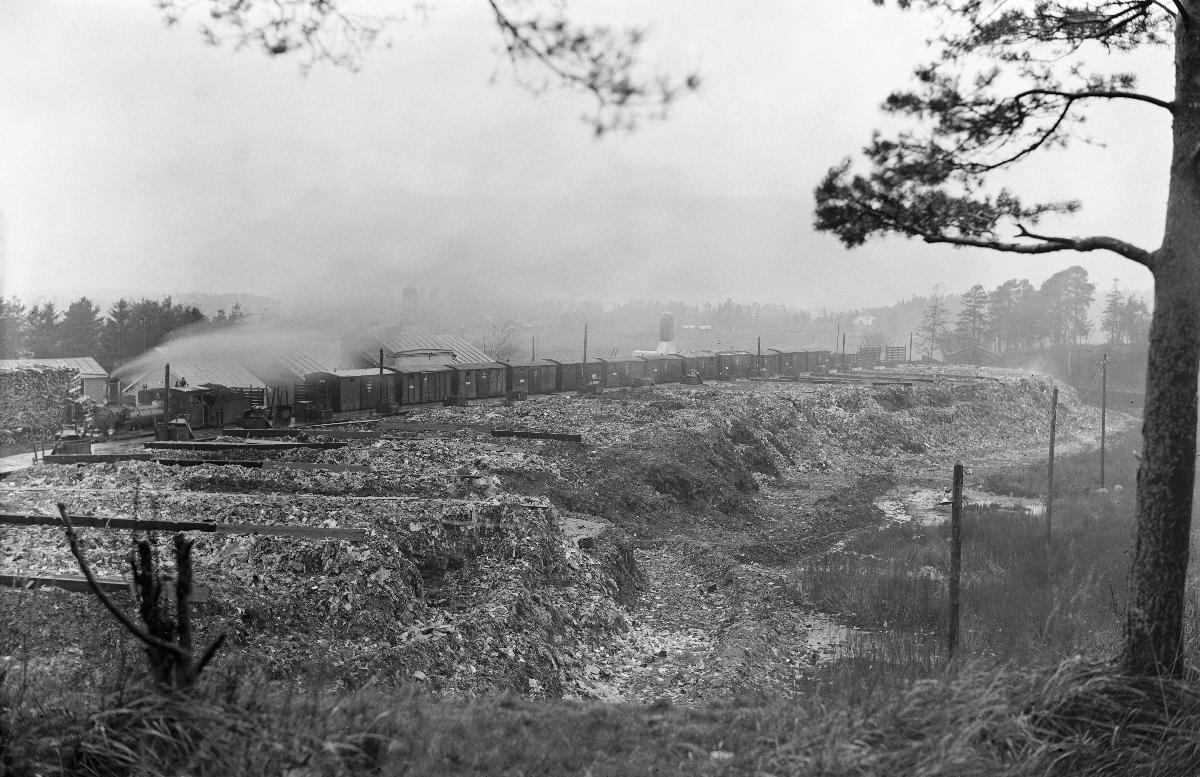
Jätejuna
Avfallståget; Garbage train
sisällön kuvaus: Jätteitä Helsingin puhtaanapitolaitoksen alueella Helsingin Malmilla 1.11.1929. content description: Waste on Helsinki Sanitation Department's area in Malmi, Helsinki 1.11.1929. innehållsbeskrivning: Avfall på Helsingfors renhållningsverkets område i Malm, Helsingfors 1.11.1929.
Kuvaaja: Sundström, Hugo, kuvaaja
Vuosi: 1929
Paikka: Suomi, Uusimaa, Helsinki, Malmi Helsinki; Suomi
Aiheet: jätteet; jätteiden käsittely; junat; rautatiet; puhtaanapito; puhtaanapitolaitos; lajittelu; jätteiden lajittelu; kompostit; HBL; wastes; waste treatment; trains; railways; public cleansing; sorting; sorting of waste; waste; garbage; city sanitation; avfall; avfallsbehandling; tåg; järnvägar; tågvagnar; vagnar; komposthögar; kompost; renhållningsverket; skrot; sortering; renhållning; avfallssortering